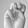
ASL letter: M